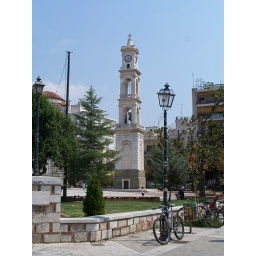
This is the clock tower next to Agios Nikolaos (Saint Nicholas) Church in Volos.